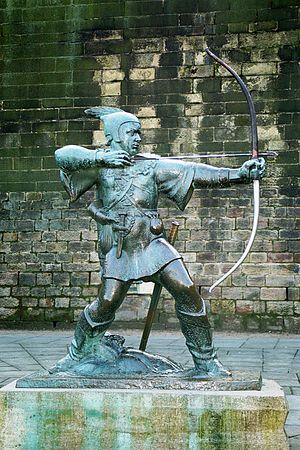
Eduardo Teixeira Coelho, alias ETC, Etcheverry et surtout Martin Sièvre est né à Angra do Heroísmo aux Açores le 4 janvier 1919 et est mort à Florence le 31 mai 2005. C'est un auteur de bande dessinée portugais qui a notamment travaillé en France pour Vaillant puis Pif gadget. Il est considéré comme le plus grand dessinateur réaliste portugais de l'après-guerre. Influencé par Harold Foster, Coelho se spécialise dans la bande dessinée historique. Son principal collaborateur, tout au long de sa carrière francophone, est le scénariste Jean Ollivier avec qui il crée Ragnar le Viking en 1955 dans le journal Vaillant puis avec qui il reprend Robin des Bois dans Pif gadget en 1969. Il participe également à partir de 1976 à la collection Histoire de France en bandes dessinées.
Robin Hood's Bay est un petit village de pêcheurs et une baie localisée dans les North York Moors, 8 kilomètres au sud de Whitby et 24 kilomètres au nord de Scarborough, sur la côte de Yorkshire du Nord au Royaume-Uni.
L'arc est une arme de trait destinée à lancer des flèches. Il est constitué principalement d'une pièce courbe flexible qui emmagasine et restitue l'énergie comme un ressort, et d'une corde qui permet l'armement de l'arc, puis la transmission de l'impulsion à la flèche lors de la détente. L'entraînement à l'usage de cette arme, à un niveau amateur ou professionnel, est appelé le tir à l'arc ou, anciennement, l'archerie. Un homme qui tire à l'arc est un archer, une femme est une archère. Le mot « archer » désignait autrefois un combattant dont l'arc était l'arme principale. L'arc a été massivement utilisé comme arme de guerre dès la Préhistoire et a conservé une grande importance en tant qu'équipement militaire jusqu'à l'époque moderne, où il est surpassé par les armes à feu. Pendant le Moyen Âge européen, la célèbre bataille de Crécy illustra l'importance du rôle des archers gallois équipés de longbow. Durant toute sa période d'utilisation, l'arc est aussi largement utilisé pour la chasse. De nos jours, le mot d'archer ou d'archère désigne des personnes pratiquant le tir à l'arc dans un but sportif et non plus militaire.
Robin des Bois est un personnage fictif, héros légendaire et archétypal du Moyen Âge anglais. D'abord sujet d'une tradition orale, il devient un personnage littéraire dès le XIVᵉ siècle, avec des œuvres telles que Piers plowman de William Langland, puis le héros de diverses gestes du XVᵉ siècle telles que The Lytell Geste of Robin Hood. Selon la légende, telle qu'elle est répandue aujourd’hui, Robin des Bois était un brigand au grand cœur qui vivait caché dans la forêt de Sherwood et de Barnsdale. Habile braconnier, mais aussi défenseur avec ses nombreux compagnons des pauvres et des opprimés, il détroussait les riches au profit des pauvres ou rendait au peuple l'argent des impôts prélevés, selon les idéaux des auteurs.
Robin des bois est une série de bande dessinée, inspirée de la légende de Robin des Bois, parue dans Vaillant puis Pif gadget de 1965 à 1975. Scénarisée par Jean Ollivier, elle est d'abord dessinée par le duo Lucien Nortier/Christian Gaty ou Lucien Nortier/Charlie Kiéfer jusqu'en 1969. À partir de cette date, c'est Eduardo Coelho, signant sous le pseudonyme de Martin Sièvre, qui prend, seul, au dessin le relais dans Pif gadget.
(18932) Robinhood ou (18932) Robindesbois est un astéroïde de la ceinture principale d'astéroïdes.
Nottingham [nɔtinɡam] est une ville du Royaume-Uni située dans l’Est des Midlands, en Angleterre. Elle était à l'origine dénommée Snotingeham. La Leen et la rivière Trent, qui coule de Stoke-on-Trent jusque dans l'Humber, traversent l’agglomération. Alors que la ville de Nottingham a une longue histoire, sa population est relativement faible avec seulement 308 700 habitants. L’agglomération urbaine de Nottingham a en revanche une population de 729 977 habitants. Cette population place l’agglomération à la septième place du Royaume-Uni, entre Liverpool et Sheffield. Eurostat a établi la population de Nottingham à 825 600 en 2004.